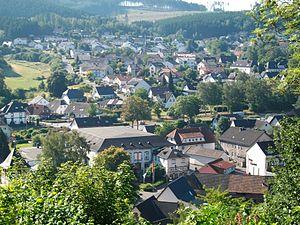
Hachen se trouve en Rhénanie-du-Nord-Westphalie, située dans l'arrondissement du Haut-Sauerland, dans le district d'Arnsberg, dans le Landschaftsverband de Westphalie-Lippe.